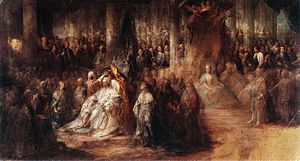
Carl Gustaf Pilo / Karriere / Svensk hofmaler og akademidirektør
Gustav III's kroning
Carl Gustaf Pilo var en svensk maler, som blev både dansk og svensk hofmaler.